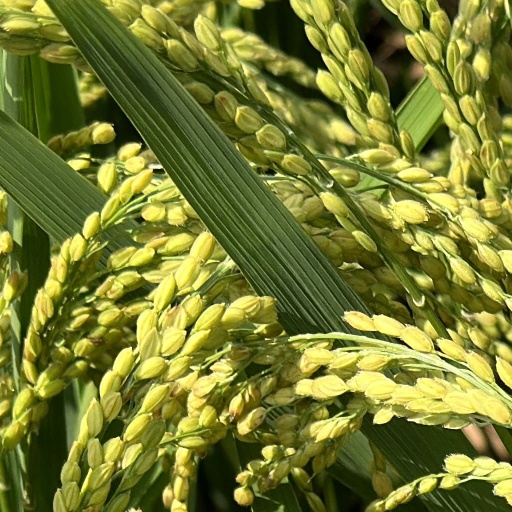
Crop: rice